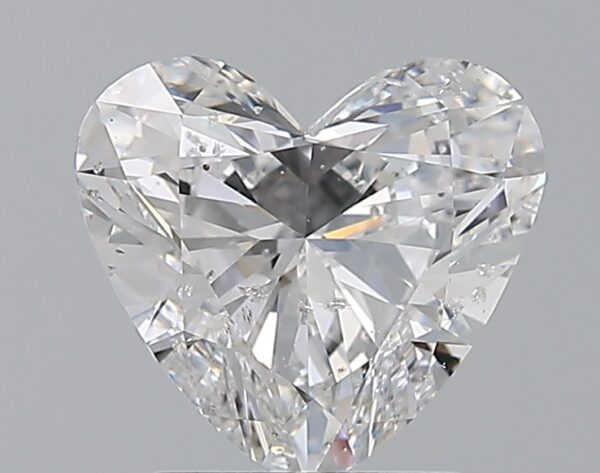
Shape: heart
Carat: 2
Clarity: SI2
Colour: D
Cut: EX
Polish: EX
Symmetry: EX
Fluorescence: F
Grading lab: GIA
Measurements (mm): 8.03 x 8.74 x 4.76